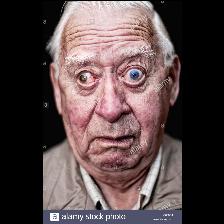
Label: Human